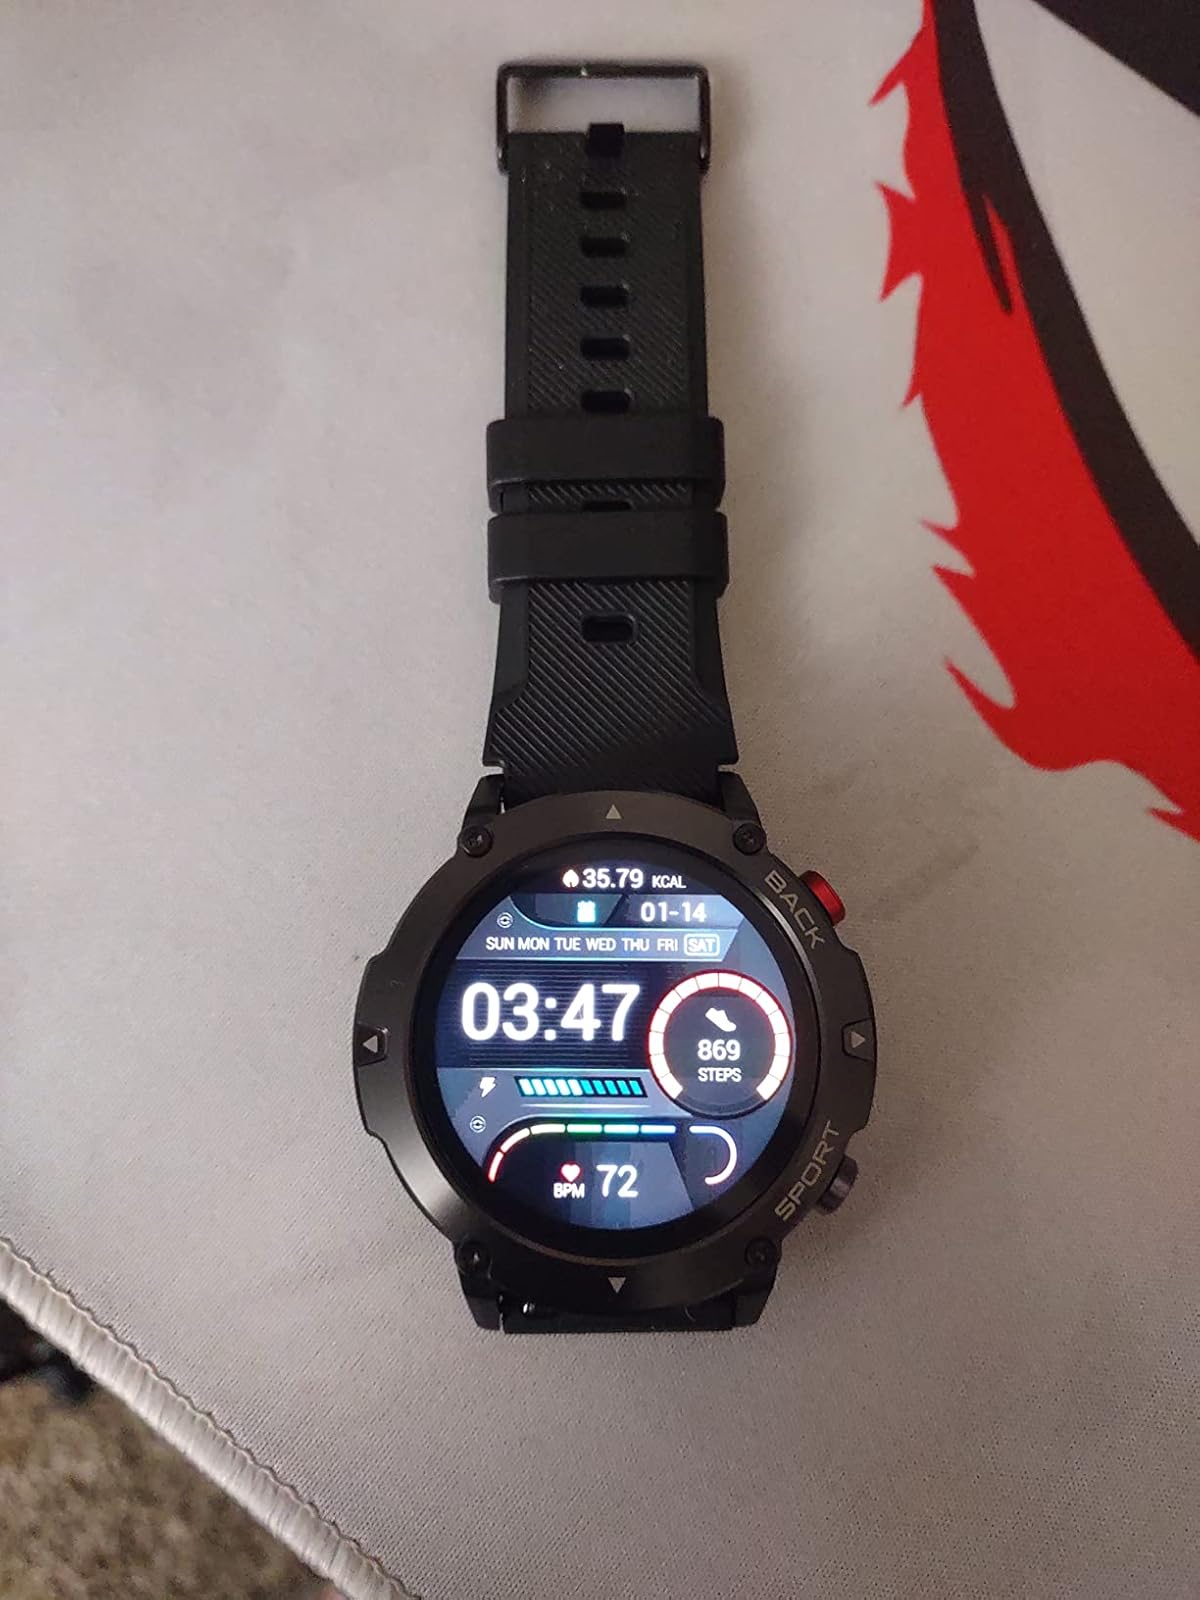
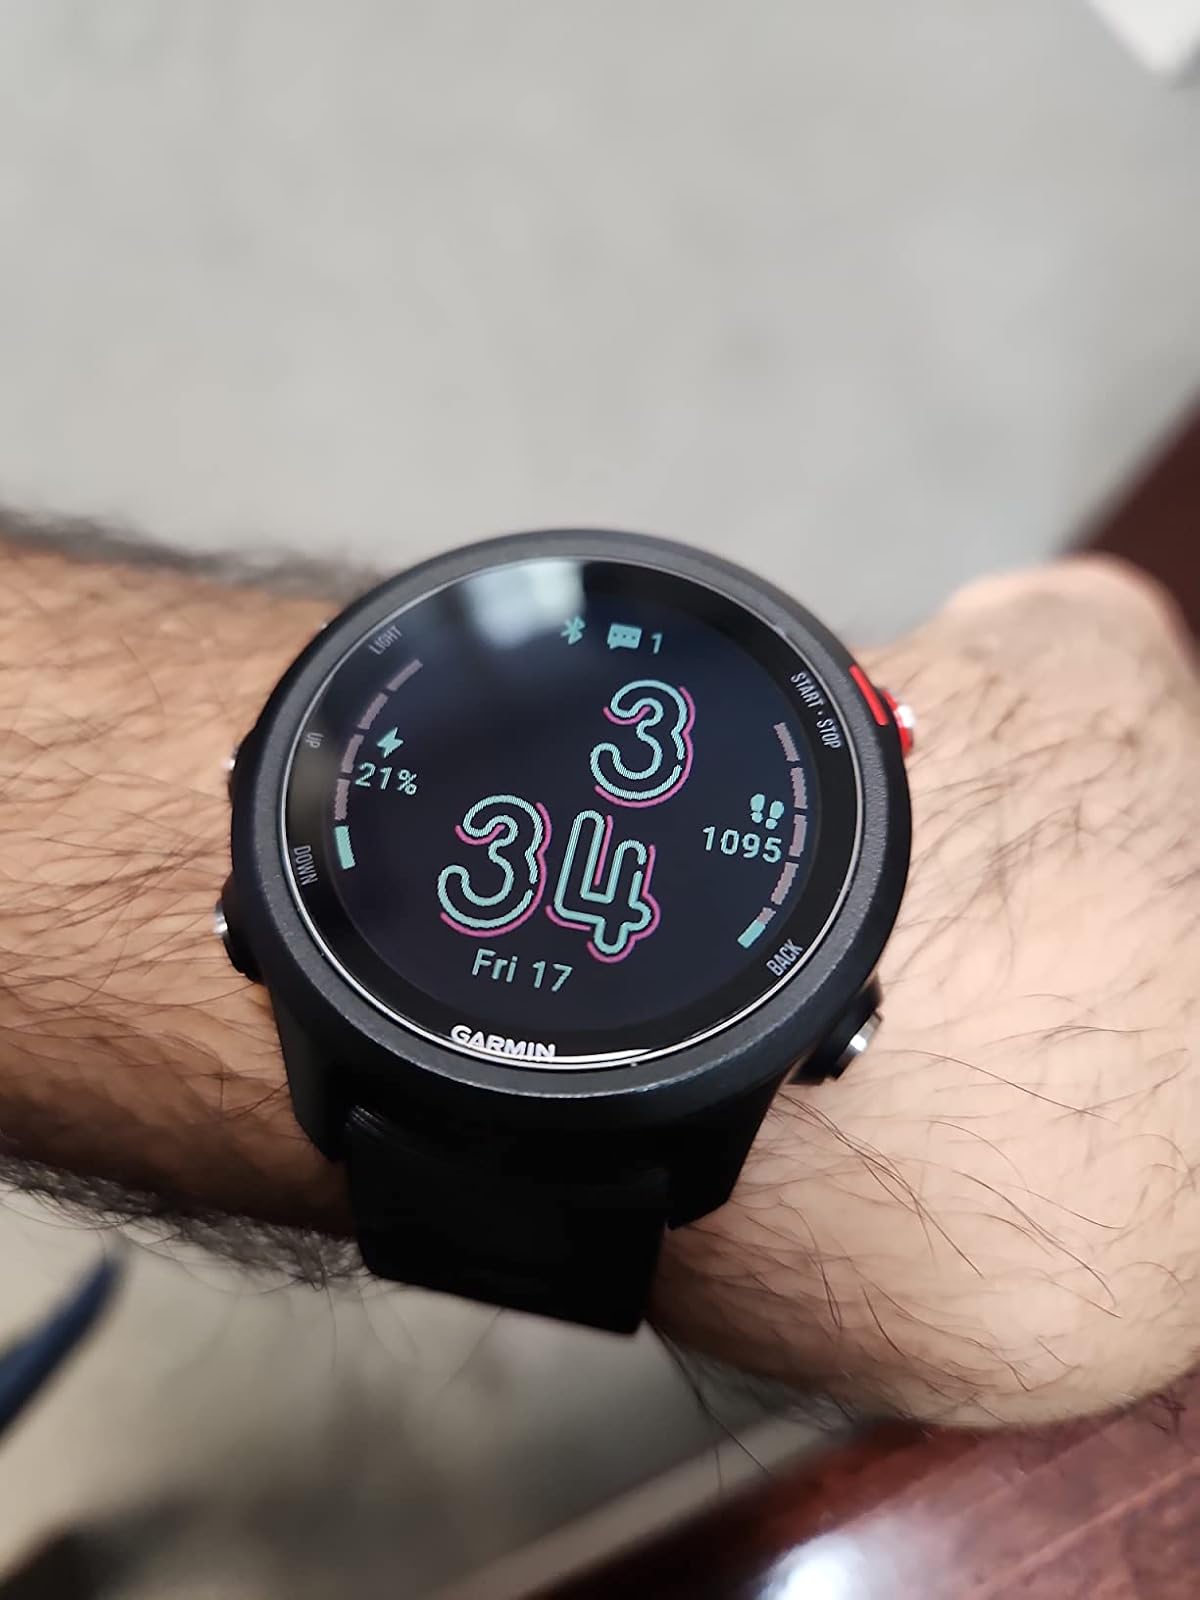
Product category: smartwatch
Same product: no